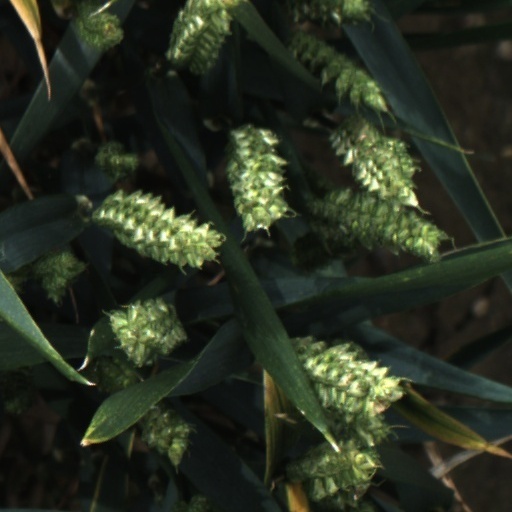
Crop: wheat